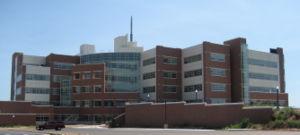
Le Storm Prediction Center est situé à Norman, Oklahoma et fait partie du « National Centers for Environmental Prediction », un groupe de centres de prévision national américain sous le contrôle du « National Weather Service ». Le NWS est un des services du National Oceanic and Atmospheric Administration du "Department of Commerce". Jusqu'à octobre 1995, le SPC était connu comme « The National Severe Storms Forecast Center » et était situé près de Kansas City, Missouri. Depuis septembre de 2006, le Storm Prediction Center, le bureau du National Weather Service, le National Severe Storms Laboratory, le département de météorologie de l'université et d'autres organisations en météorologie de l'État de l'Oklahoma ont déménagé dans le centre national de météorologie sur les terrains de l'université d'Oklahoma dans la ville de Norman.
Norman est une ville des États-Unis, siège du comté de Cleveland, dans l'Oklahoma. Selon le recensement de 2010, la population de la ville est de 110 925 habitants, ce qui en fait la troisième ville la plus peuplée de l’État après Oklahoma City et Tulsa.
Le National Weather Center, sur le campus de l'Université de l'Oklahoma, est un édifice regroupant des organisations fédérales, étatiques, universitaires et privés qui travaillent ensembles pour mieux comprendre les phénomènes météorologiques sur une large gamme d'échelles spatiales et temporelles. Malgré le nom, ce n'est qu'un des centres « nationaux » de recherche et prévision dans ce domaine aux États-Unis mais ce regroupement d'organismes, dont plusieurs étaient déjà présents dans cette région du pays, est particulièrement d'intérêt.
Le National Severe Storms Laboratory est un laboratoire de recherche sur les orages violents fondé par la National Oceanic and Atmospheric Administration en 1964 et situé à Norman, dans l'Oklahoma, aux États-Unis. Depuis septembre 2006, le Storm Prediction Center, le bureau du National Weather Service, le National Severe Storms Laboratory, le département de météorologie de l'université et d'autres organisations en météorologie de l'État de l'Oklahoma ont déménagé dans le centre national de météorologie sur les terrains de l'université d'Oklahoma dans la ville de Norman.